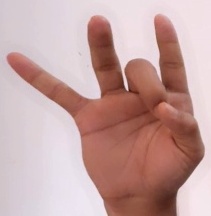
ASL sign: 8